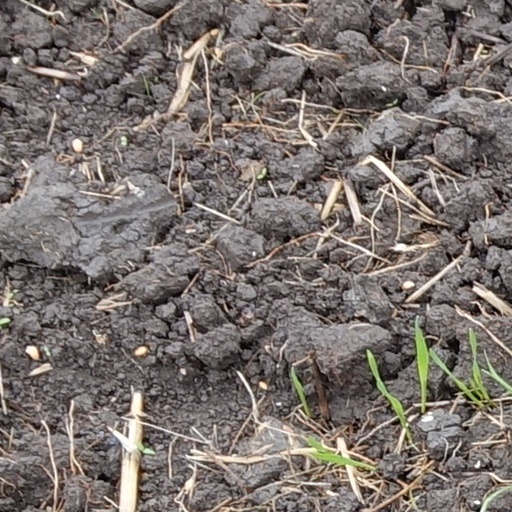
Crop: wheat